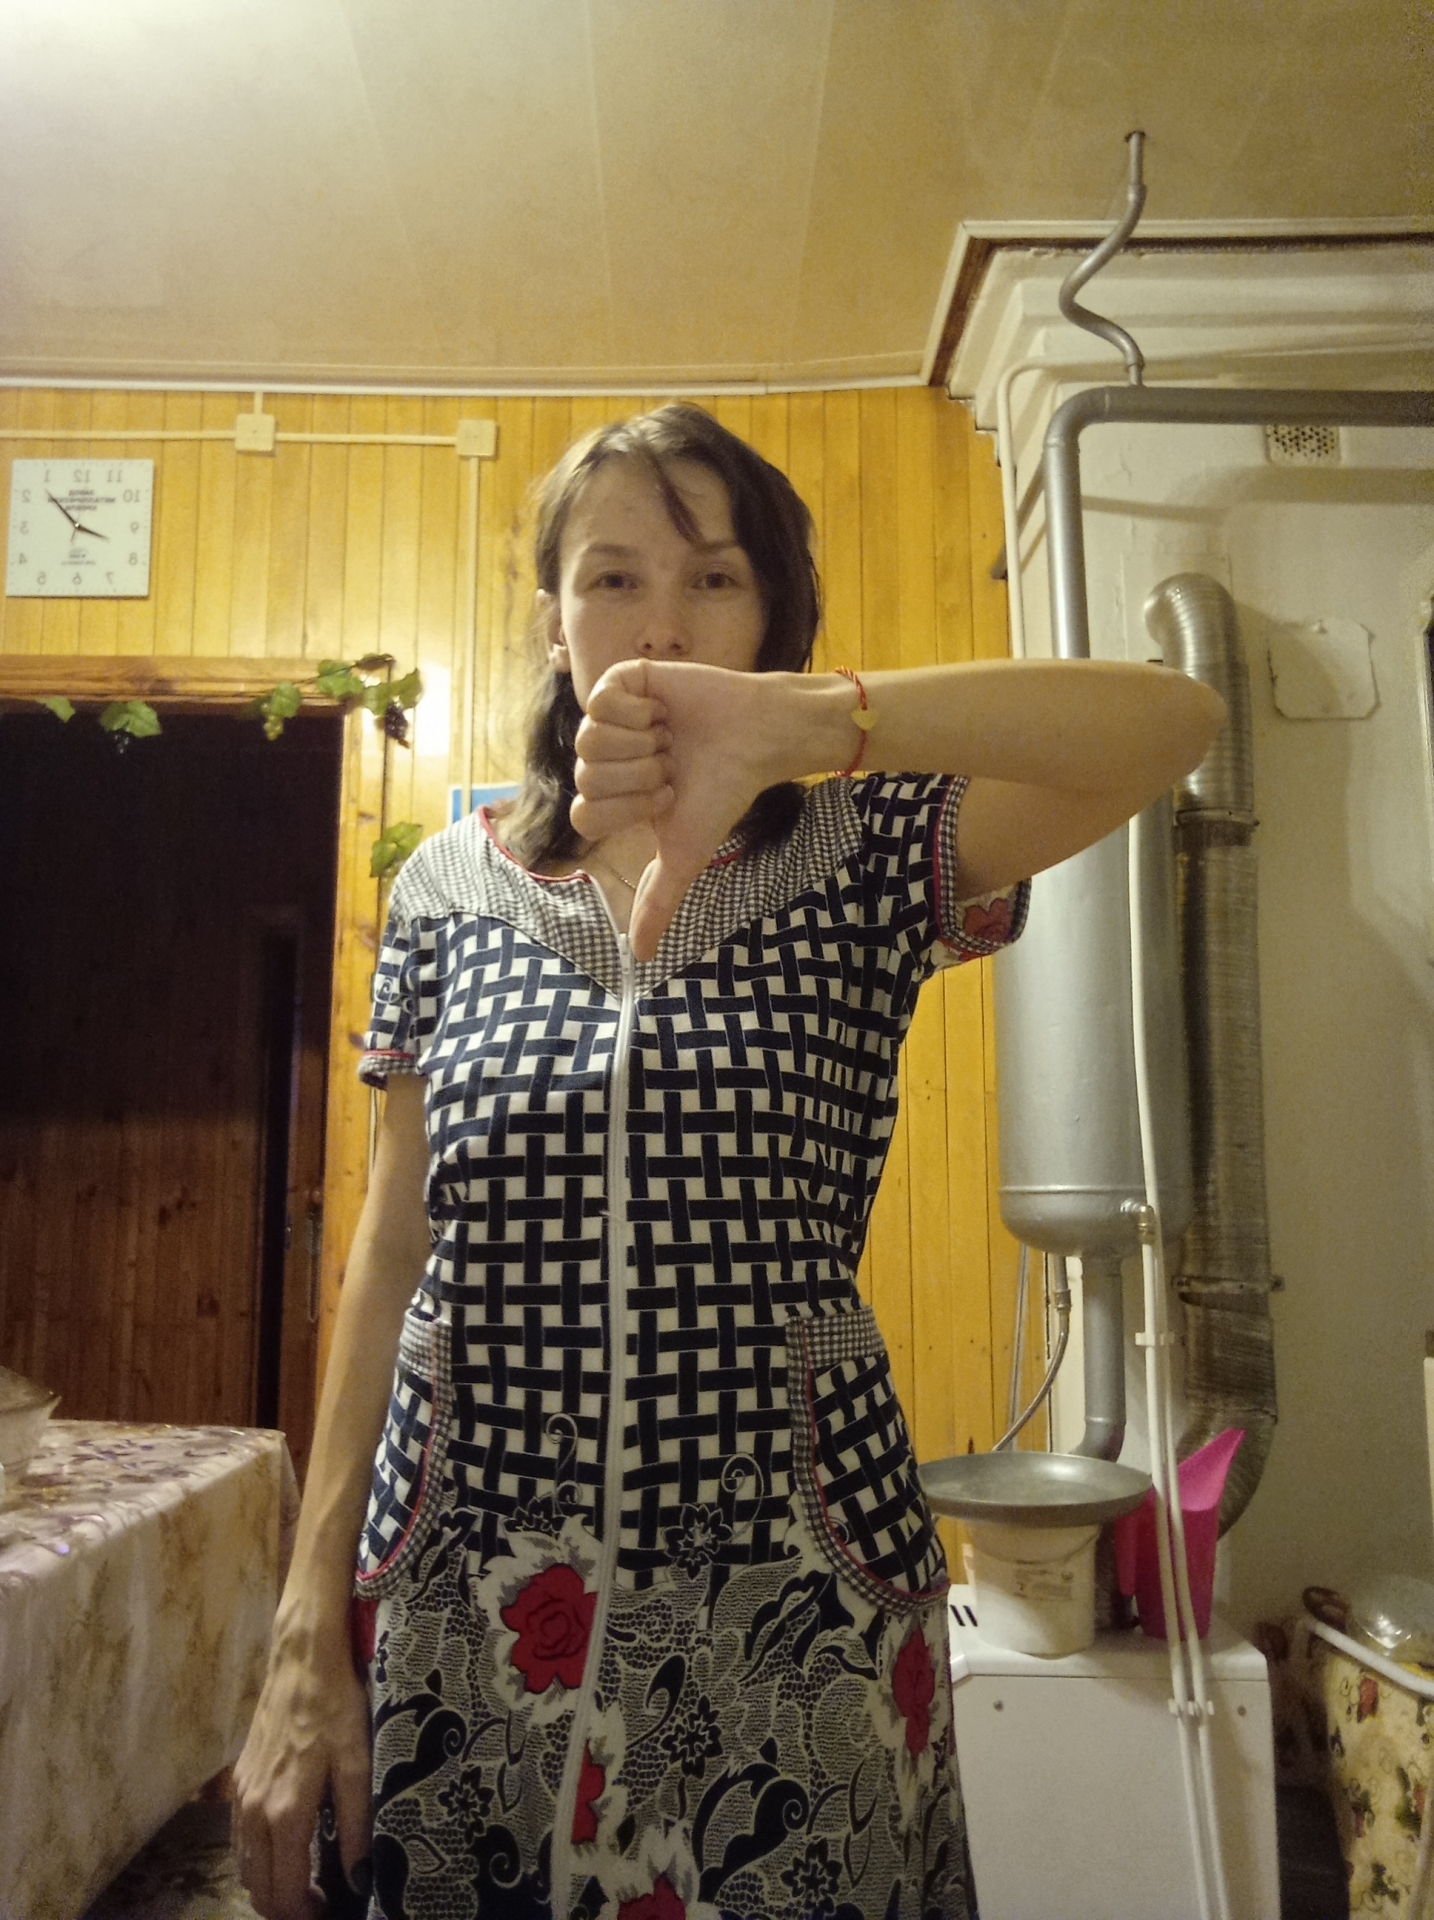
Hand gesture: dislike